Soap Box Derby

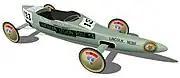
1967 Soap Box Derby World Champion Ken Cline's racer, dubbed "the Grasshopper"

Following WWII and a return home of its service personnel, America embraced a new optimism and chance for greater prosperity, thanks partly to the G.I. Bill introduced in 1944. In 1946 the Soap Box Derby returned as well, and Chevrolet wasted no time in marketing the Derby with the same amount of pomp and pageantry it lavished upon the boys half a decade earlier. By now the Derby was an obsession for boys who entered, with thoughts of nothing better than to construct a car in the hopes of making it to Akron. Considered to be Soap Box Derby's heyday or "golden age," attendance at the All-American routinely reached 70,000 each year. The fanfare surrounding the event was a "big deal" back in the day "when Chevrolet handled the race," said Derby historian and author Ron Reed, who went to his first All-American in 1949 as a boy. "The crowd was always on their feet when the hometown kid went down the hill," so one "had to stand or they couldn't see anything." The cheering was so loud that the announcer calling out the driver's names over the loudspeakers could not be heard. It was "exciting," said Reed.